Abbey of St. Peter in Oudenburg

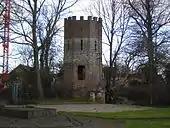
Ruins of the Abbey in Oudenburg.

The Abbey of St. Peter in Oudenburg was an abbey established in 1070 by Arnold of Soissons in Oudenburg, West Flanders, which is now located in present-day Belgium.